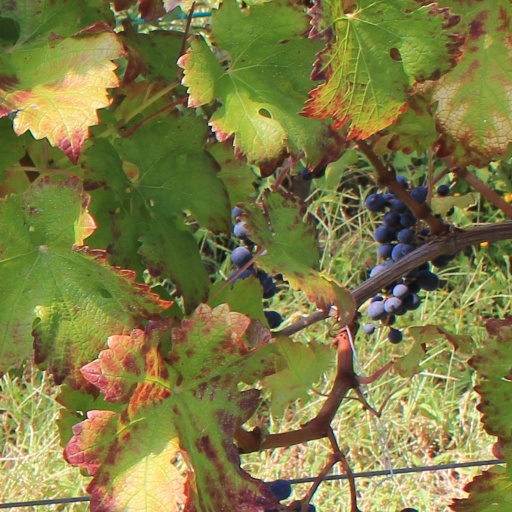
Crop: grape